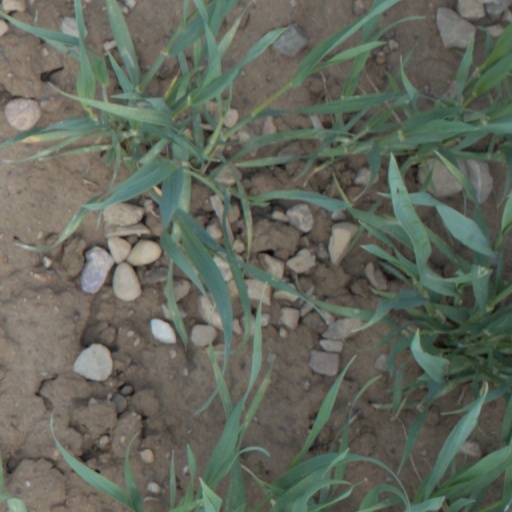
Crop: wheat